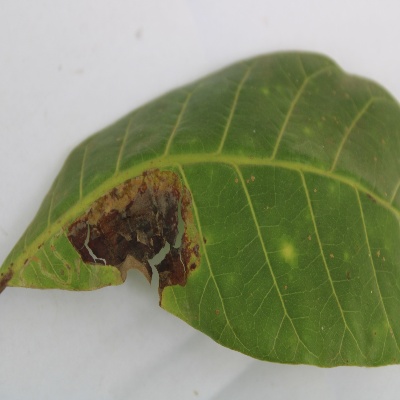
Crop: Cashew
Condition: leaf miner